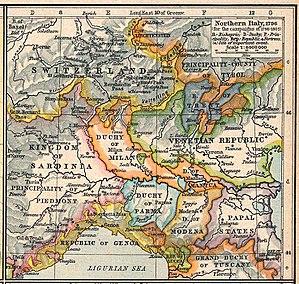
Les martyrs de Belfiore est un épisode douloureux du Risorgimento italien connu pour sa série de condamnations à mort par pendaison exigées par le maréchal autrichien Joseph Radetzky, gouverneur général de Lombardie et de Vénétie. Ces actes représentent, pour le peuple italien de l'époque, l'acmé de la répression et de la barbarie, depuis la première guerre d'indépendance d'Italie en 1853. Cette pratique expéditive favorise la haine du peuple italien contre l'occupant autrichien.
La République transpadane est une « république sœur » de la République française, proclamée par le général Bonaparte, le 15 novembre 1796 à Milan. Son territoire correspond à l'ancien duché de Milan.
Ferdinand de Bourbon, né à Parme le 20 janvier 1751 mort à Fontevivo le 9 octobre 1802, fut duc de Parme, de Plaisance et de Guastalla sous le nom de Ferdinand Iᵉʳ de 1765 à 1802.
Bormio est une commune située dans la province de Sondrio en Lombardie, en Haute Valteline.
La Transpadana Ferrarese, est une région historique d'Italie d’environ 370 km² constituée d’une série de localités sur la rive gauche du Fleuve Pô, aujourd’hui en province de Rovigo, mais historiquement liés à la cité de Ferrare, qui se trouve par contre sur la rive droite du fleuve.